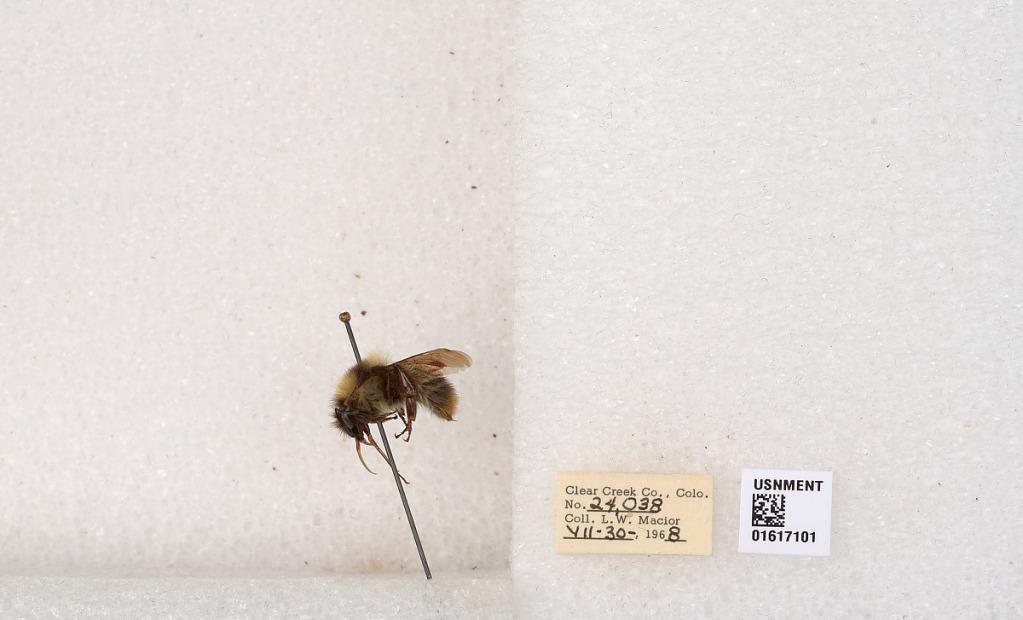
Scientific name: Bombus kirbyellus
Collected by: L. Macior
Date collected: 1968-7-30
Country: United States
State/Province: Colorado
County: Clear Creek
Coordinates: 39.6891, -105.644